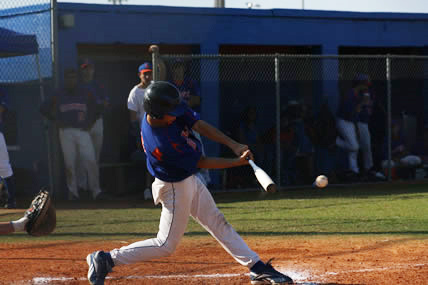
người đàn ông đang vung gậy bóng chày về phía bóng